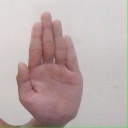
अक्षर: ध